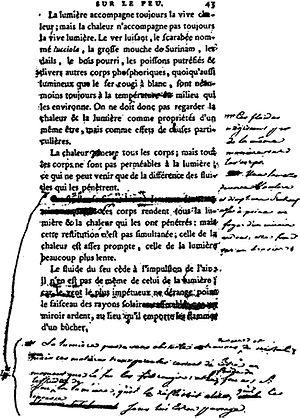
Jean-Paul Marat, né le 24 mai 1743 à Boudry et mort assassiné le 13 juillet 1793 à Paris, est un médecin, physicien, journaliste et homme politique français. Il est député montagnard à la Convention à l’époque de la Révolution. Son assassinat par Charlotte Corday permet aux hébertistes de faire de lui un martyr de la Révolution et d'installer pendant quelques mois ses restes au Panthéon.